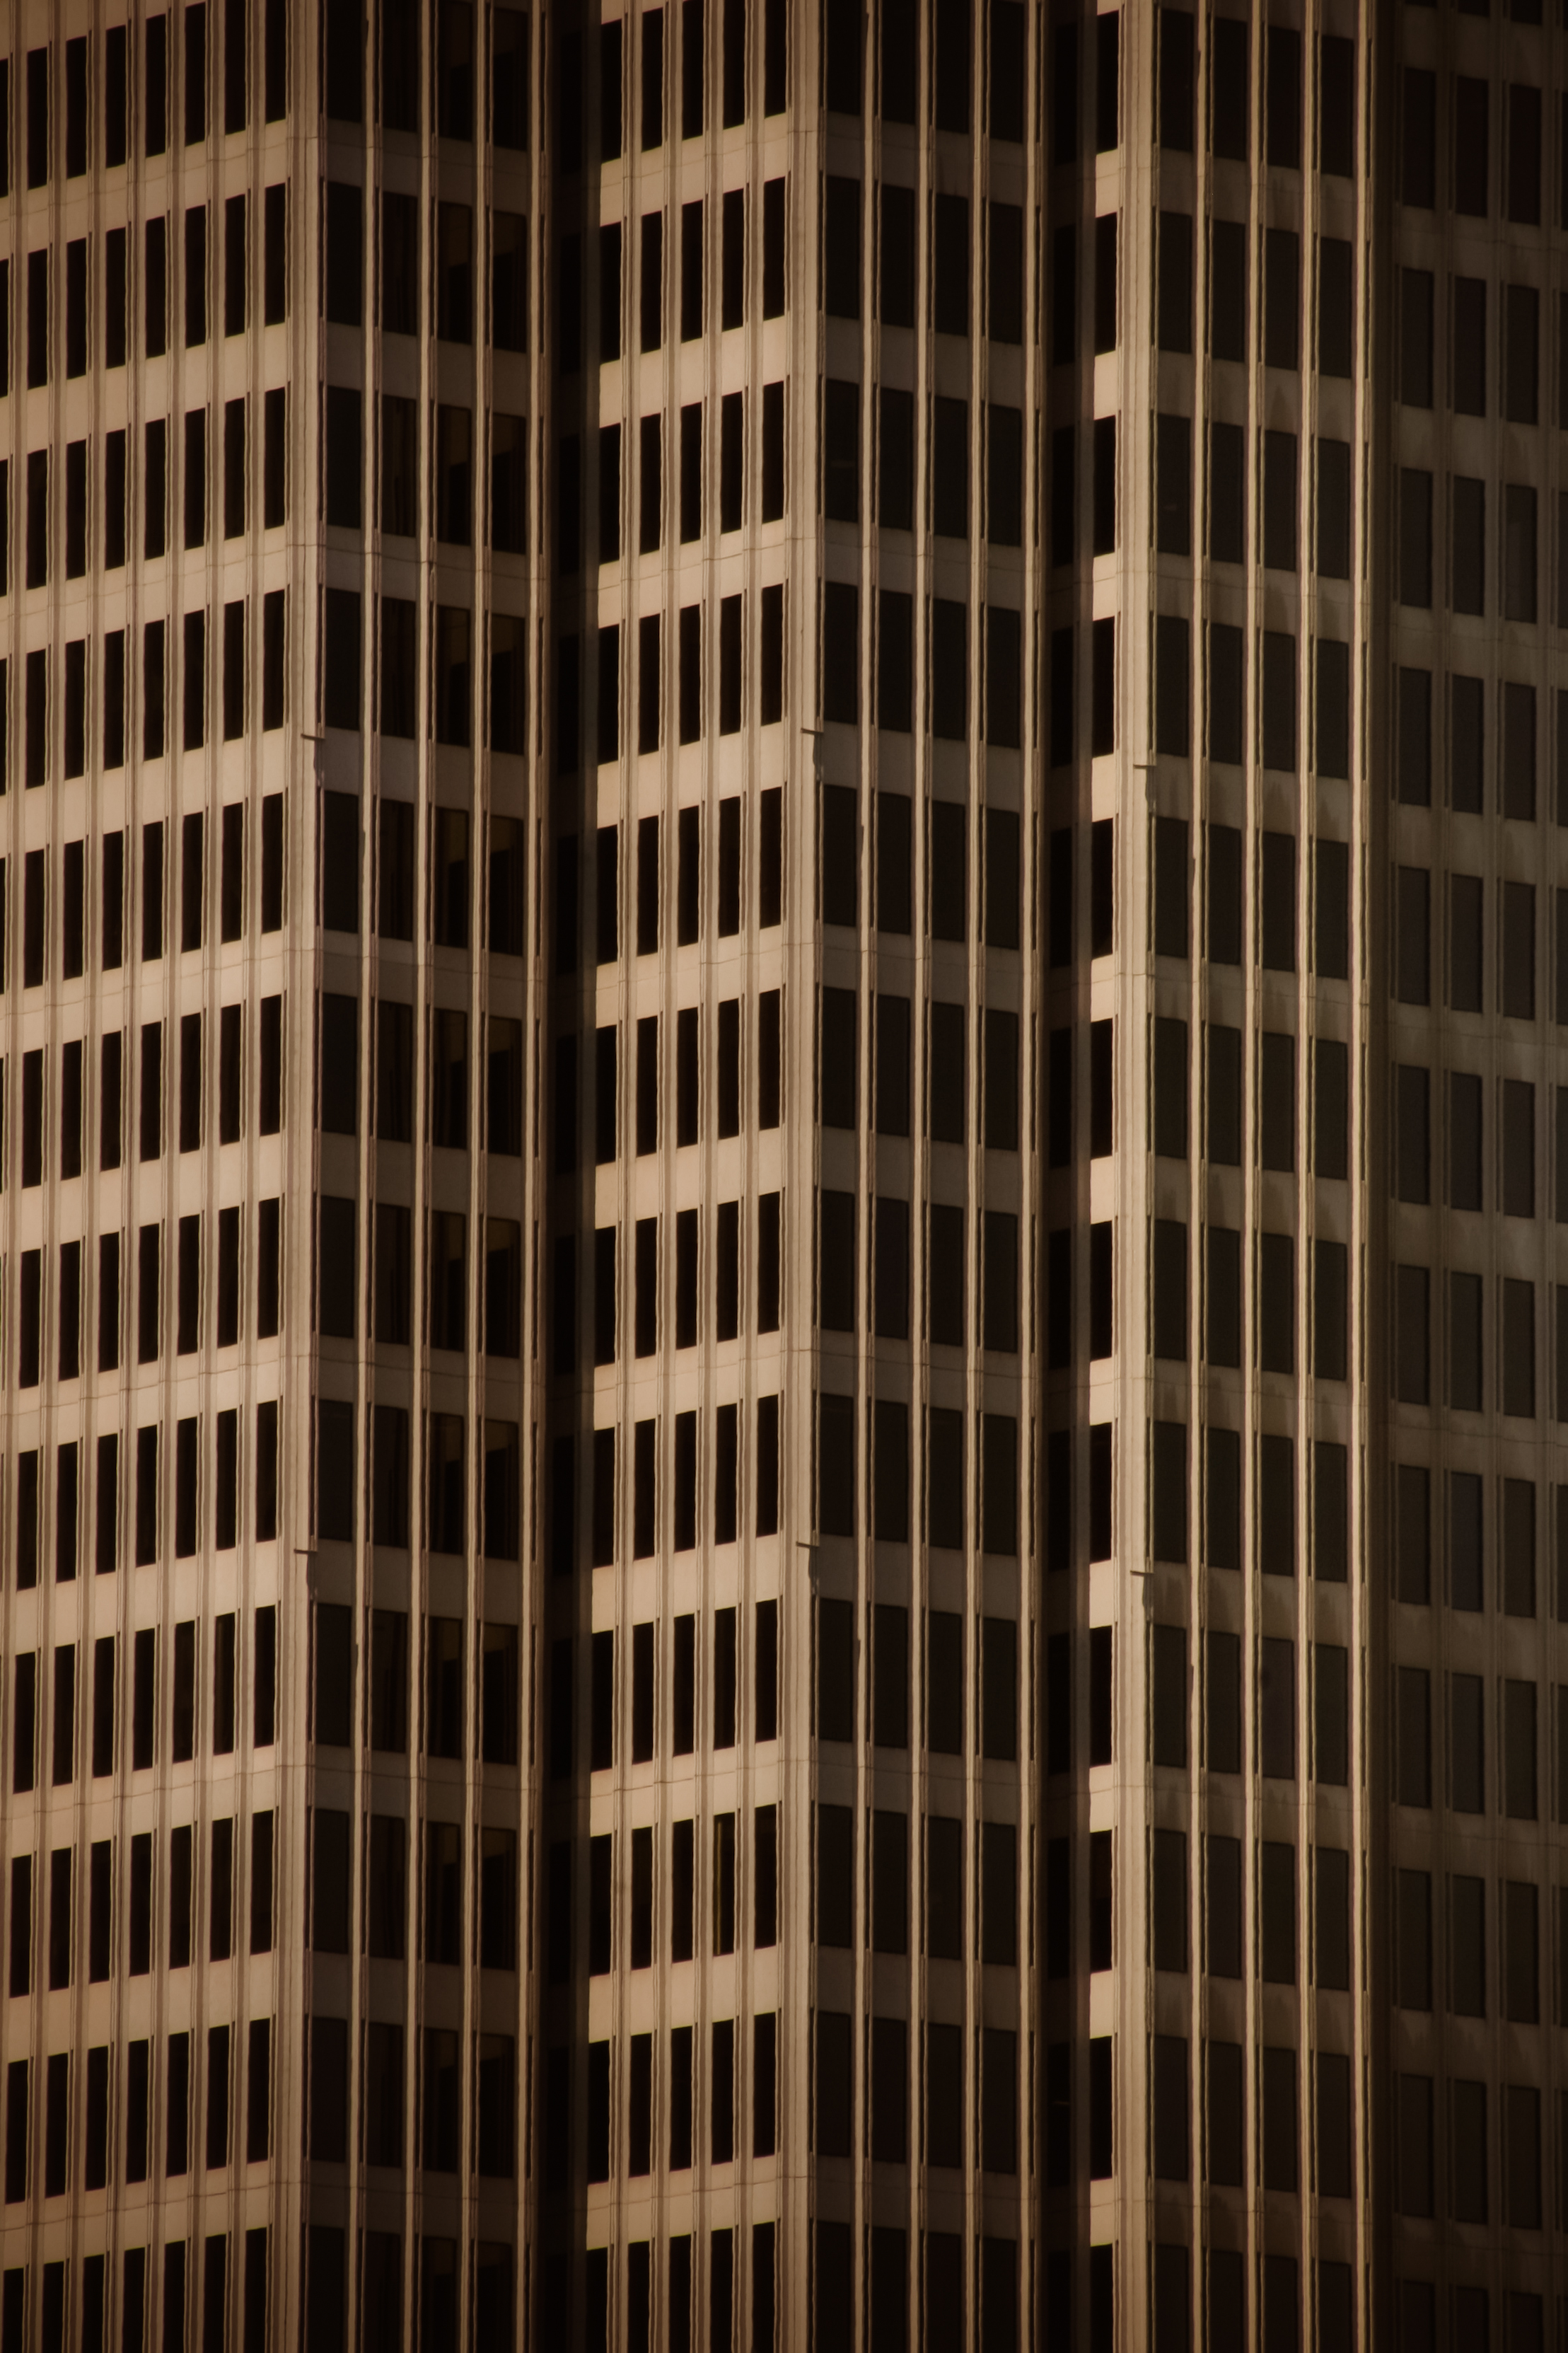
perspective, building, skyscraper, highrise, line, facade, tower block, sanfrancisco, windows, symmetry, angles, detail, shape, vignetting, shapes, metropolis, condominium, window covering